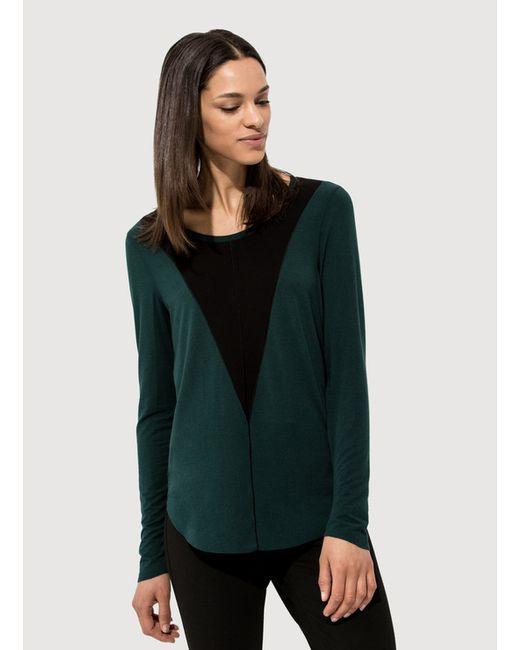
Rundhalsausschnitt, langärmeliges grünes Hemd mit schwarzem V-förmigem Muster in der Mitte, Freizeitkleidung